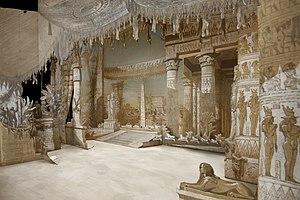
Moïse
Édouard Desplechin, né le 12 avril 1802 à Lille, mort à Paris le 10 décembre 1871, est un décorateur français de théâtre, l'un des plus renommés de son temps.
Mosè in Egitto est un opéra italien en quatre actes de Gioachino Rossini, sur un livret d’Andrea Leone Tottola, tiré d’une tragédie de Francesco Ringhieri L’Osiride et créé au Teatro San Carlo de Naples le 5 mars 1818, avec la participation de Michele Benedetti, Isabella Colbran et Andrea Nozzari.